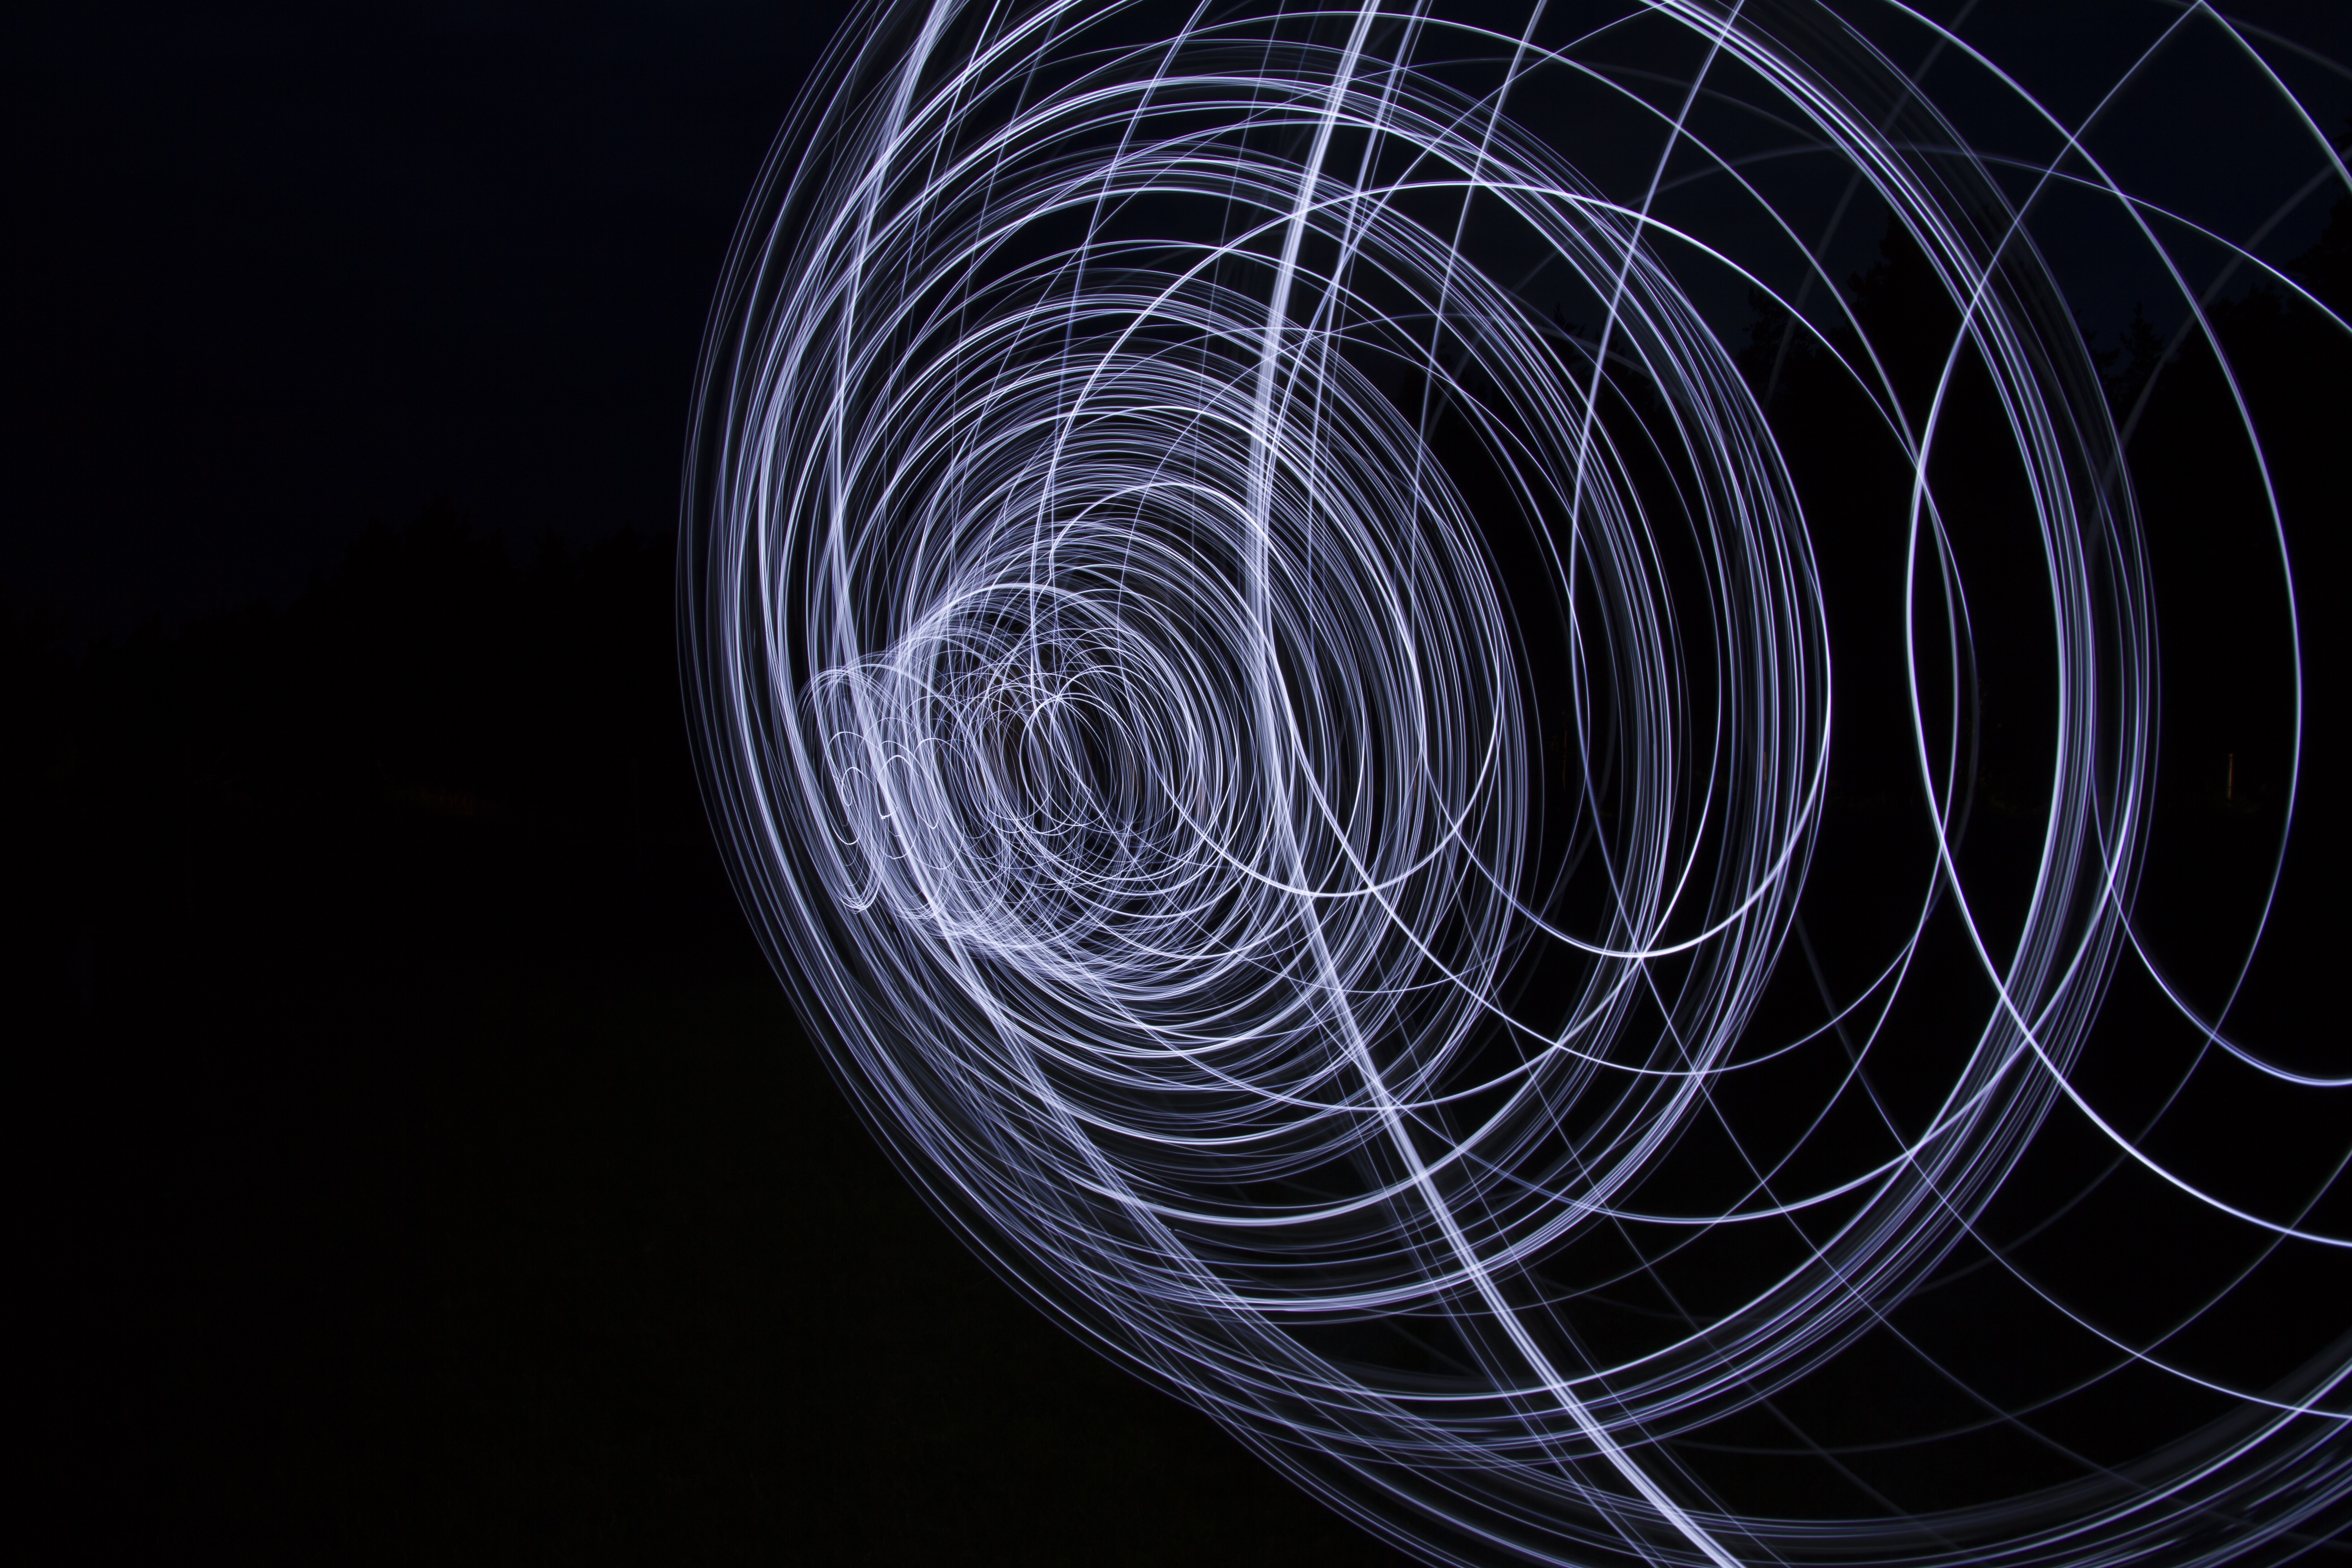
fractal art, light, spiral, darkness, circle, macro photography, atmosphere of earth, close up, wave, vortex, line, shape, symmetry, sphere, computer wallpaper